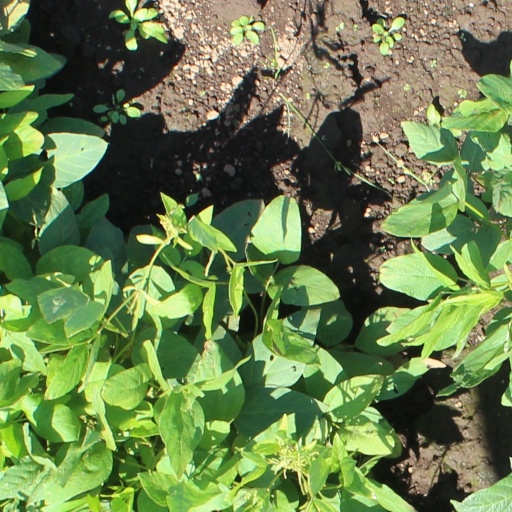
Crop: soybean